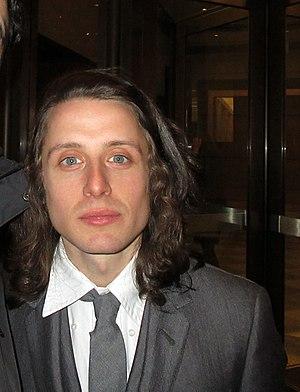
Scream 4, ou Frissons 4 au Québec, est un film d'horreur américain réalisé par Wes Craven, sorti en 2011. Il s'agit du quatrième volet de la franchise Scream.